Gmina Kołbaskowo

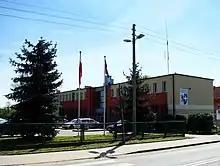

The gmina contains part of the protected area called Lower Odra Valley Landscape Park.